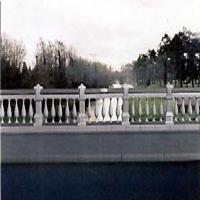
Weather: cloudy or overcast